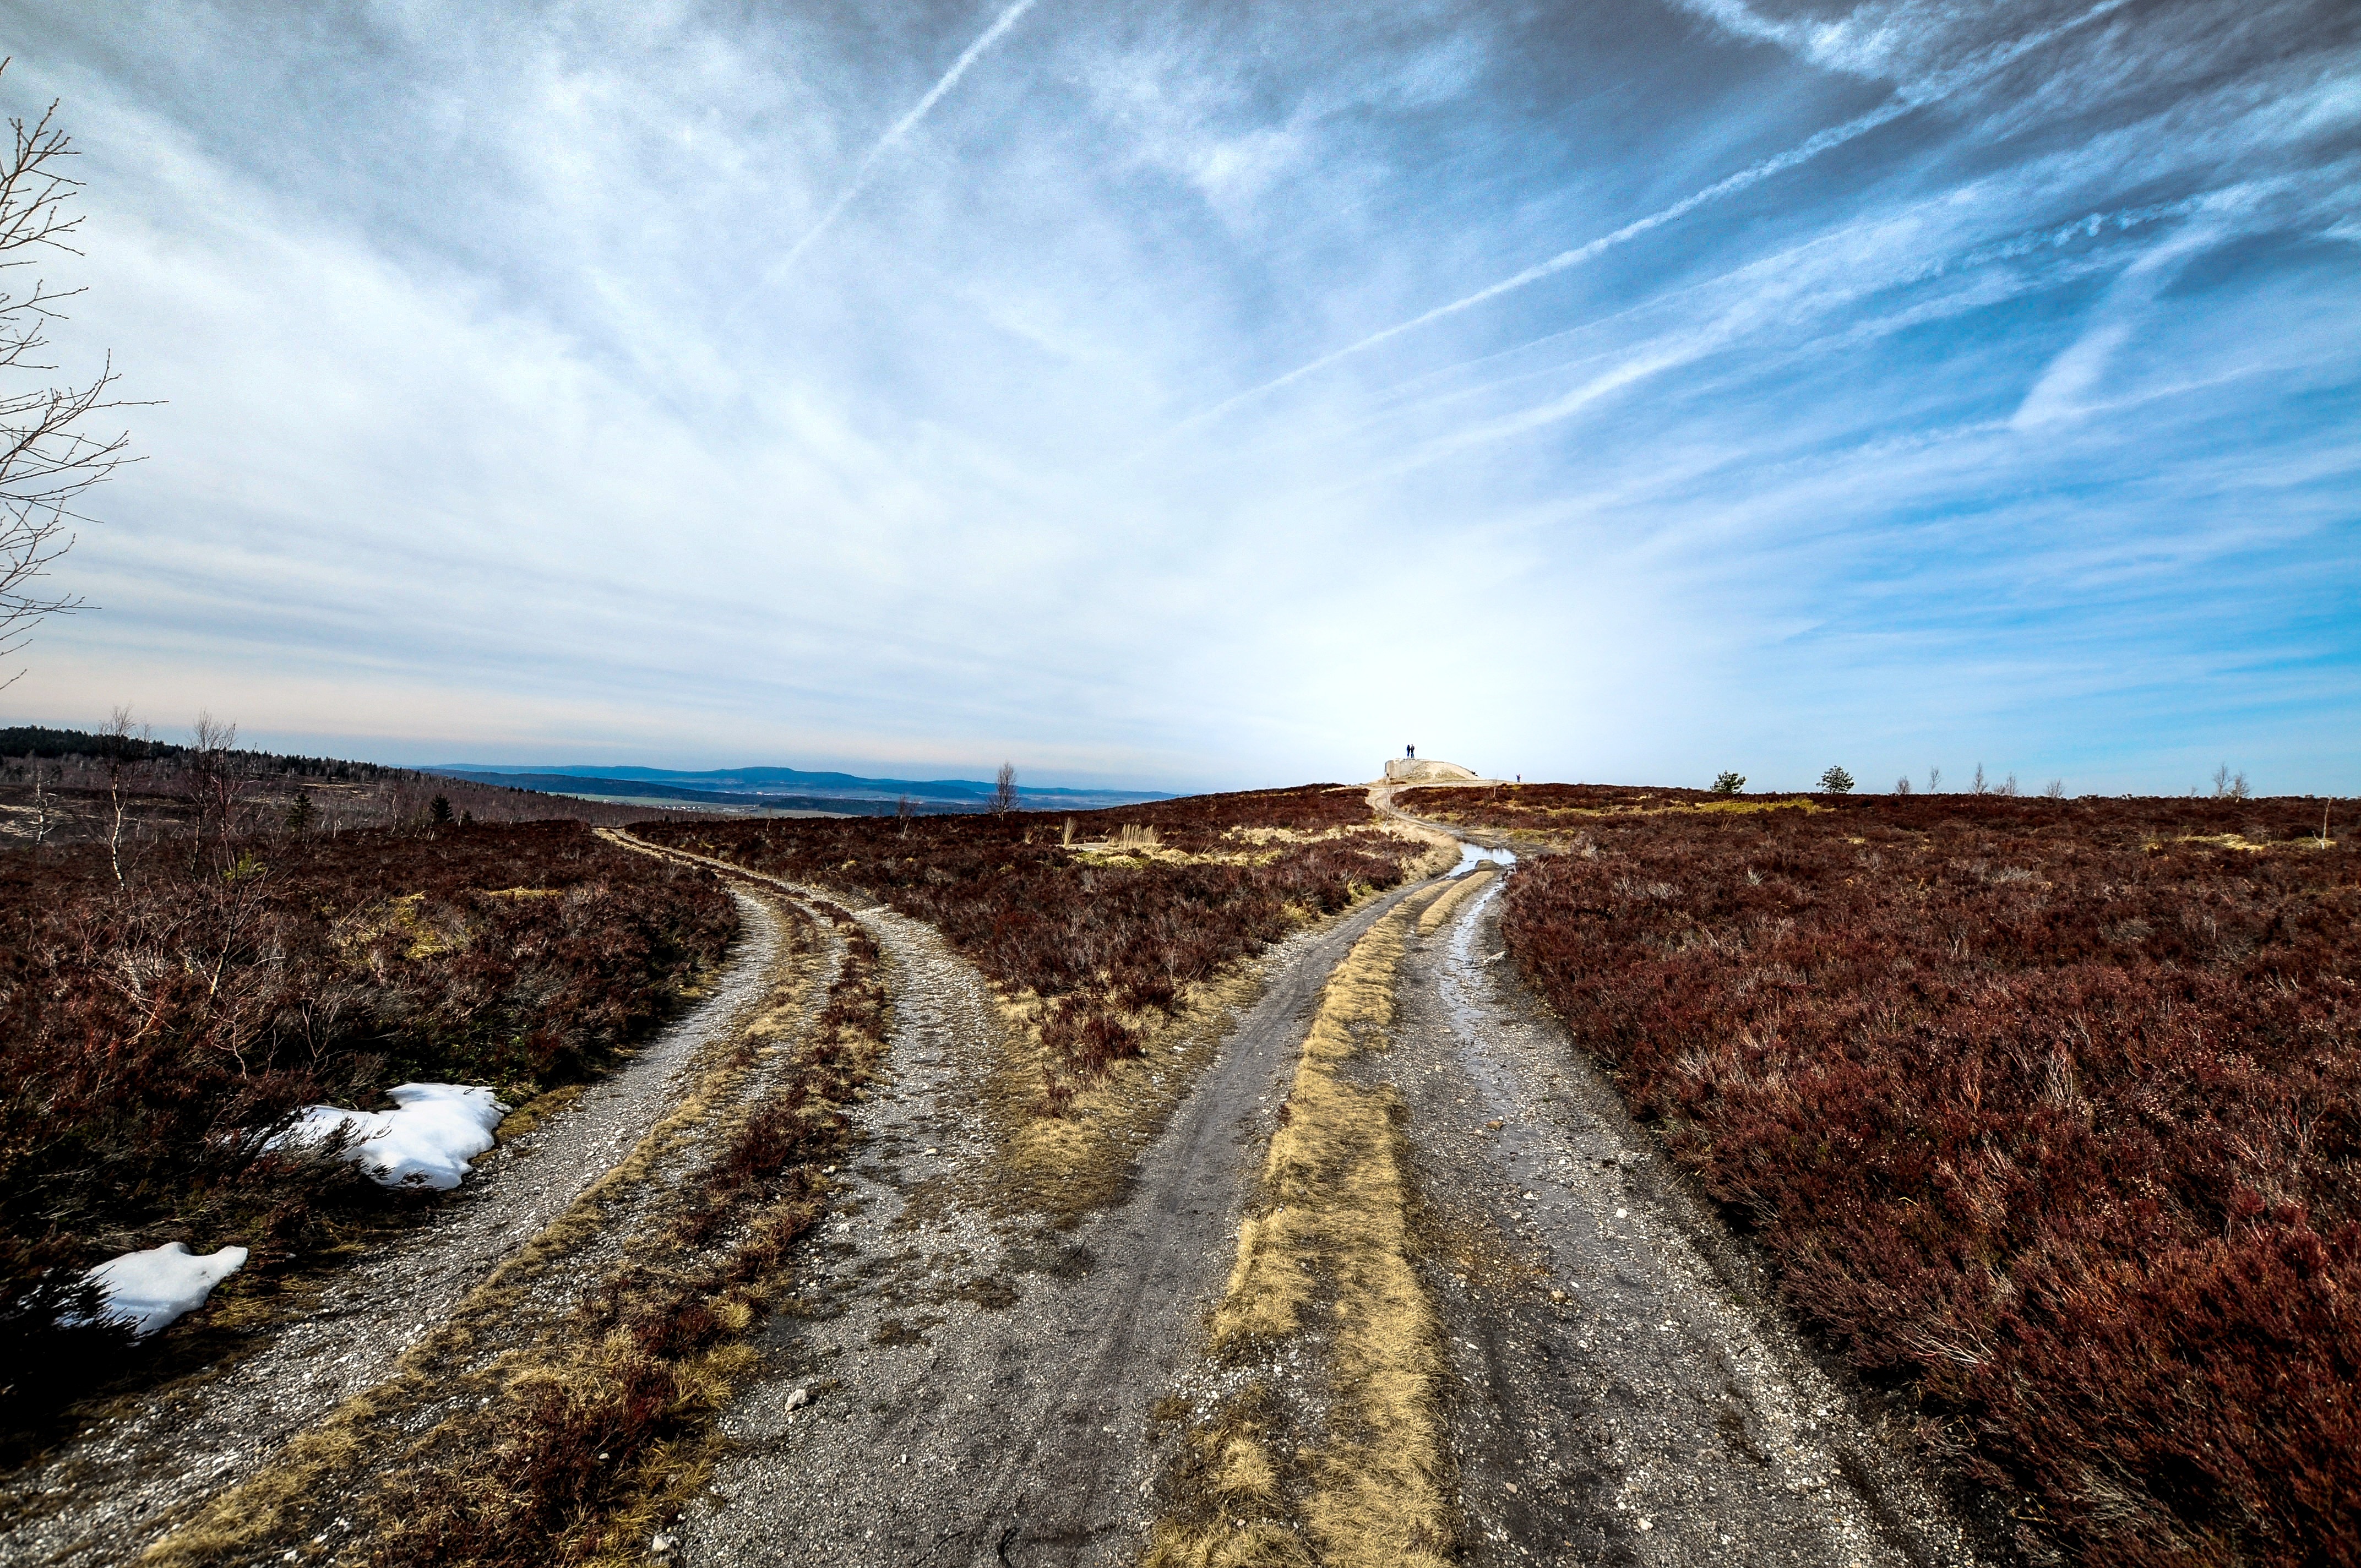
landscape, tree, nature, path, horizon, winter, cloud, sky, road, field, prairie, sunlight, morning, asphalt, evening, soil, hdr, infrastructure, rural area, road surface, meteorological phenomenon, ecoregion, the vegetation